1913 Alberta general election

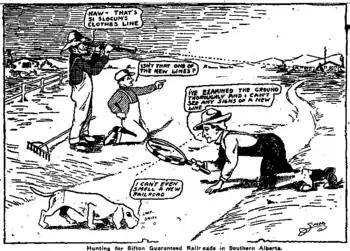
Calgary Herald cartoon satirizing Premier Arthur Sifton's promised railroads.

The big issues of the election centred on the Sifton government's lack of infrastructure building in Southern Alberta.